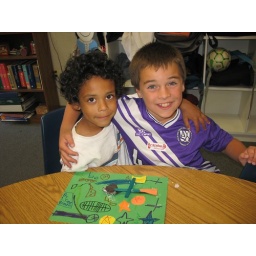
best friends strengthening their relationship by building a spork person together